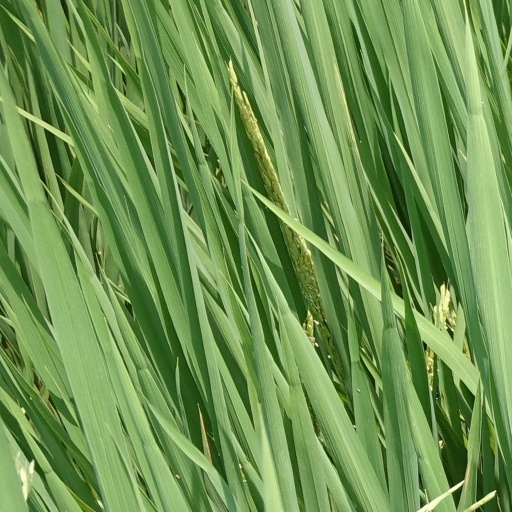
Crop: rice